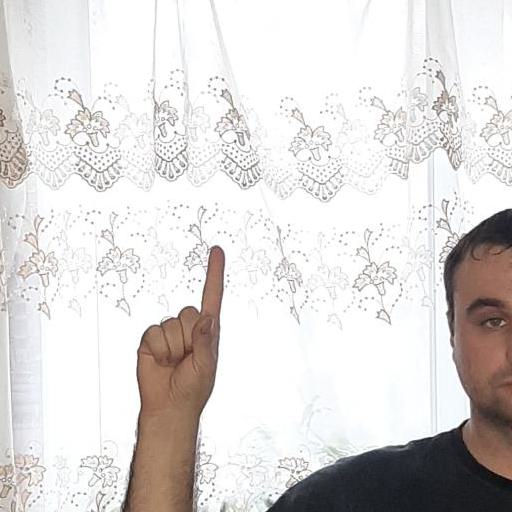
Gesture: one